Samuel Francis Smith

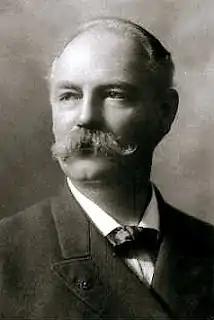
Samuel Francis Smith's foster son Thornton Chase, The first American Baháʼí

On September 16, 1834, Smith married Mary White Smith, whose maiden name was Smith. They had six children. Smith was foster father for four years to teenager Thornton Chase, who, instead of entering college, left to become an officer in the Civil War. In 1894-5 Thornton Chase would become the first western convert to the Baháʼí Faith, and was a leading member in the United States.